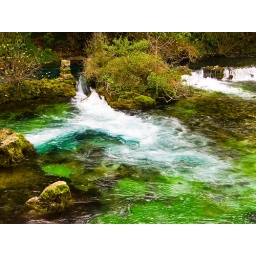
The source of the Sorgue river gushes through rocks from underground in Fontaine de Vaucluse, Provence, France.